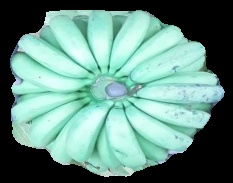
Variety: pachbale
Grade: grade2